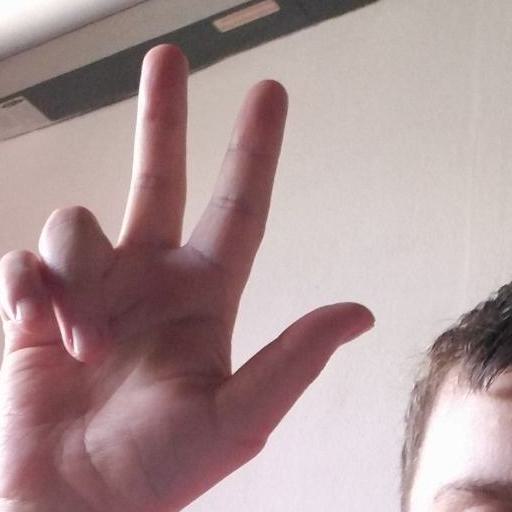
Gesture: three2